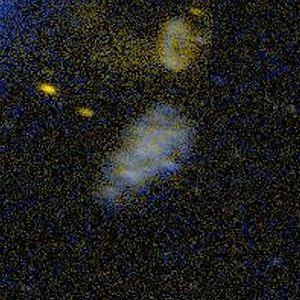
NGC 1234 est une galaxie spirale barrée située dans la constellation de l'Éridan à environ 170 millions d'années-lumière de la Voie lactée. Elle a été découverte par l'astronome américain Francis Leavenworth en 1886.